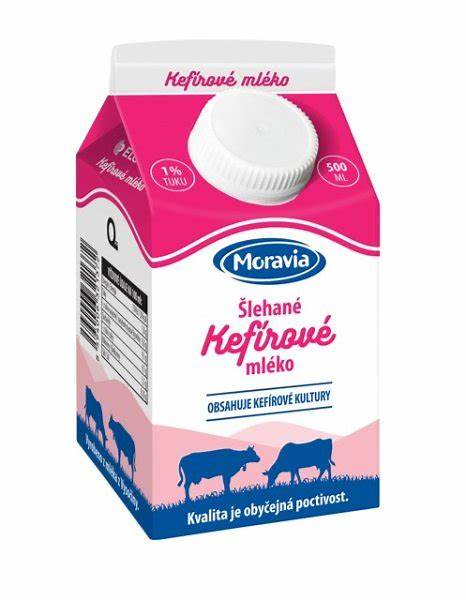
Waste category: cardboard